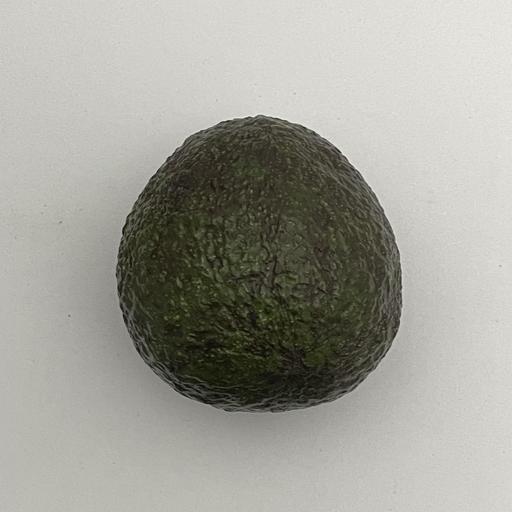
Crop type: Avocado